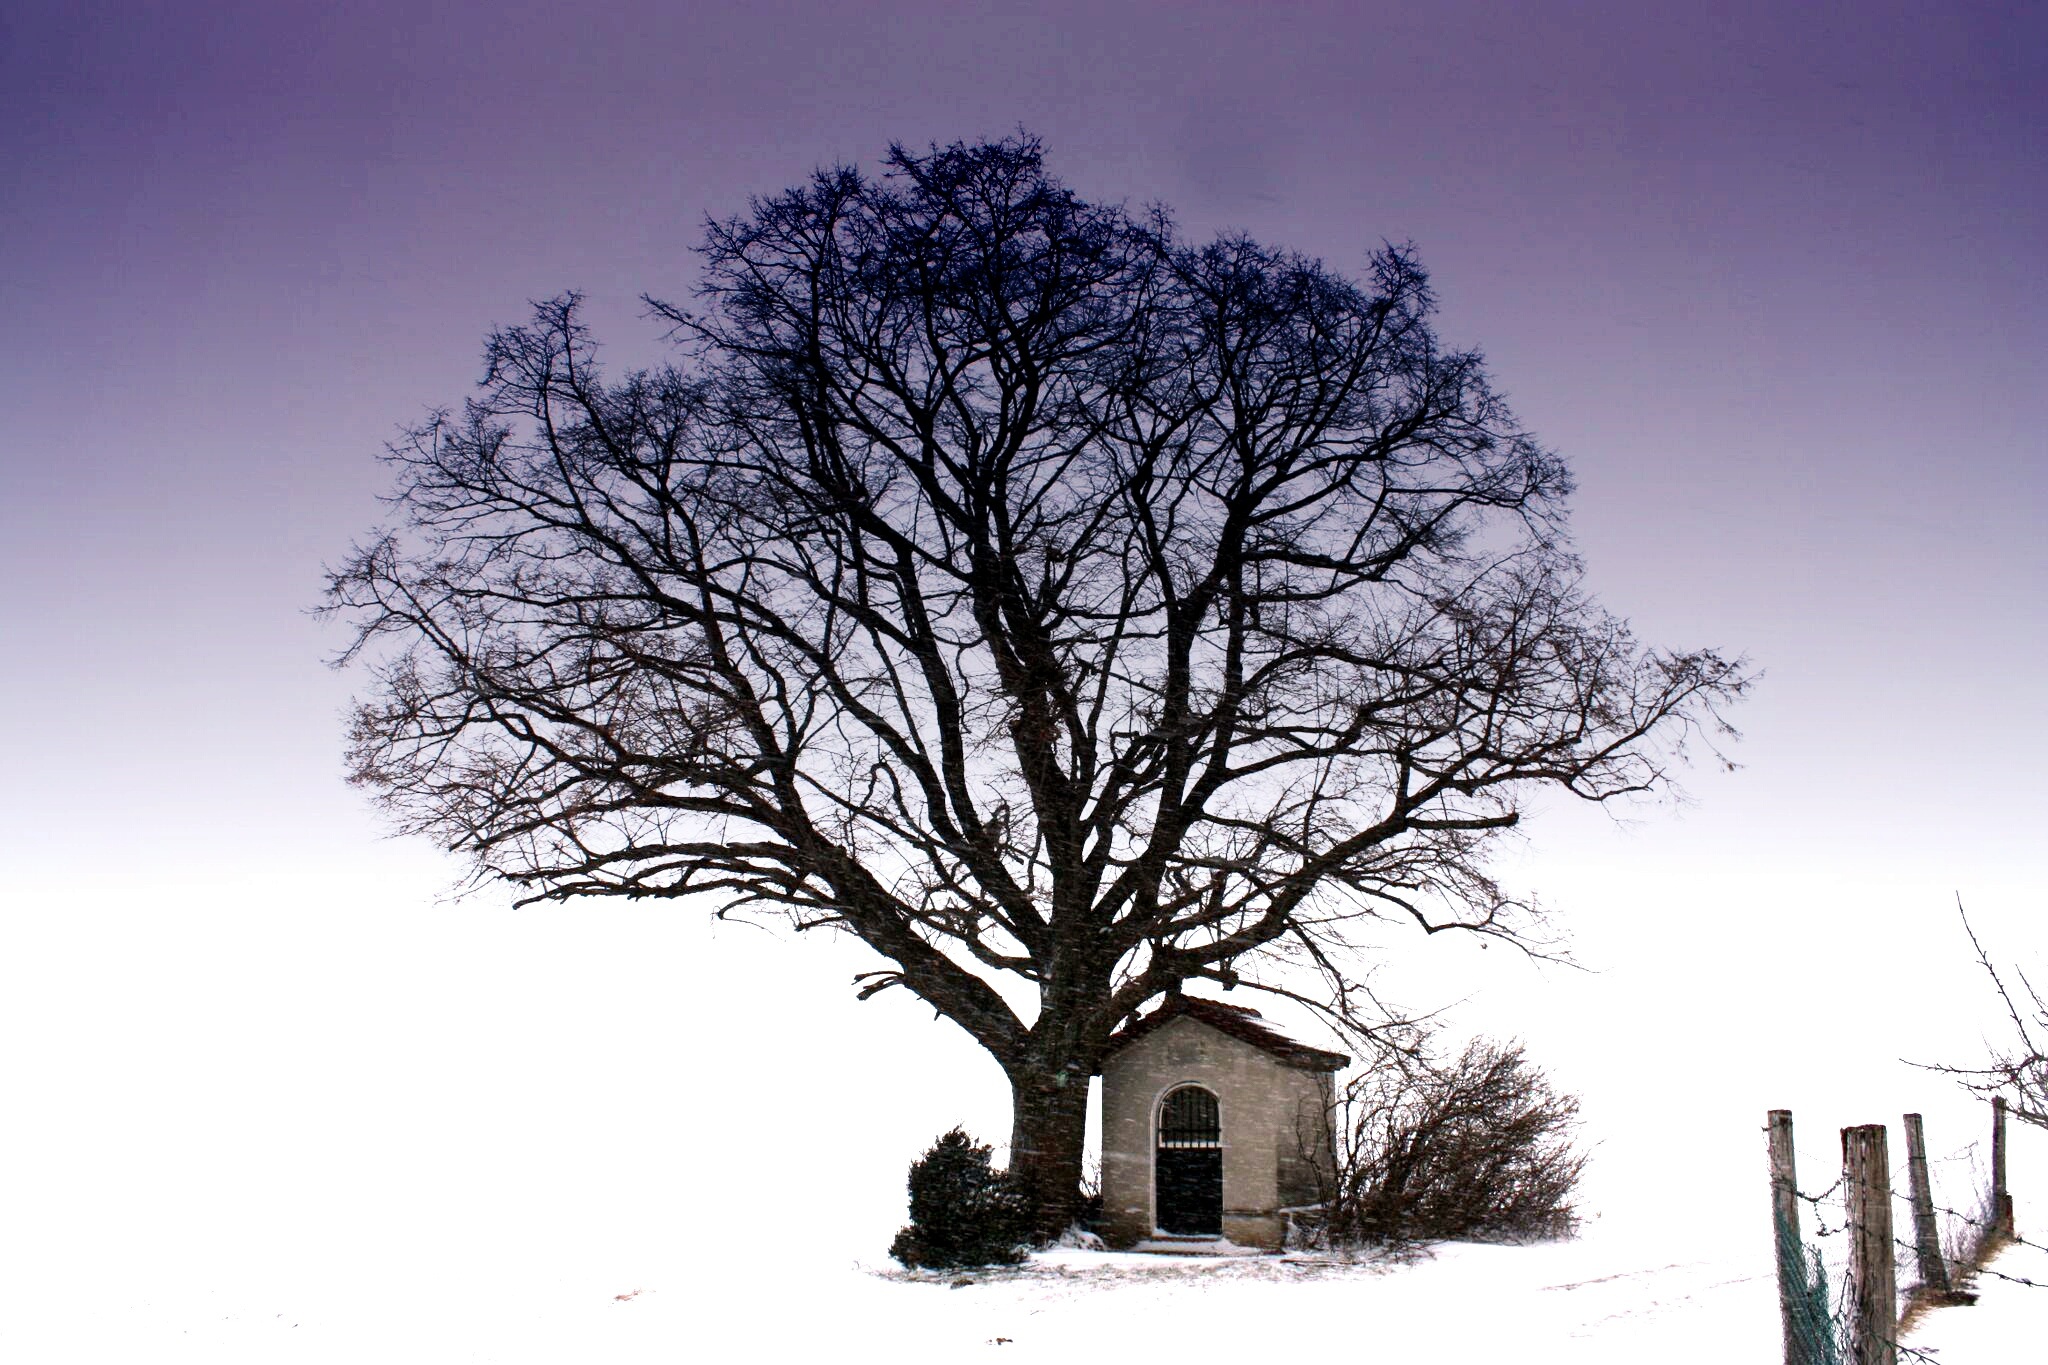
tree, branch, snow, winter, fence, plant, sky, wood, ice, chapel, season, mood, away, wintry, atmospheric phenomenon, woody plant